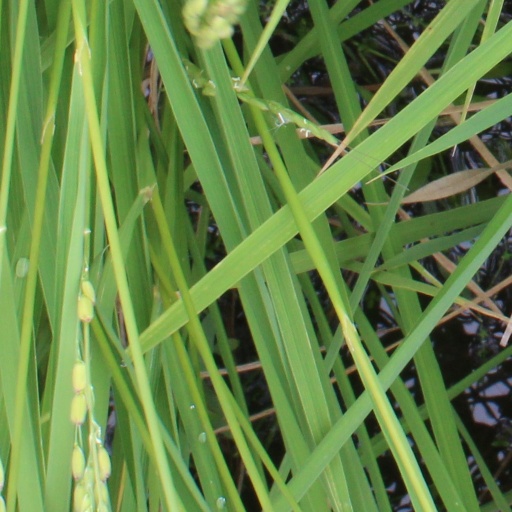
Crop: rice